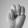
ASL letter: M